US intervention in the Syrian civil war

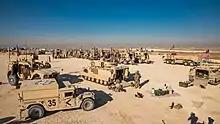
4th Battalion, 118th Infantry Regiment (attached to 218th MEB) at a staging area in Syria, November 2019

On 22 September 2014, the United States officially intervened in the Syrian civil war with the stated aim of fighting the Islamic State (ISIL/ISIS) militant organization in support of the international war against it, code named Operation Inherent Resolve. The US currently continues to support the Syrian Free Army opposition faction and the YPG-led Syrian Democratic Forces.